Paul Selmersheim

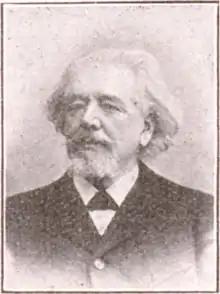

Antoine Paul Selmersheim (23 June 1840 – 4 December 1916) was a French diocesan architect. He is known for his design, construction, and restoration efforts on many churches during the 19th century. He became inspector-general of historical monuments.